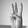
ASL letter: W